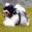
Label: dog